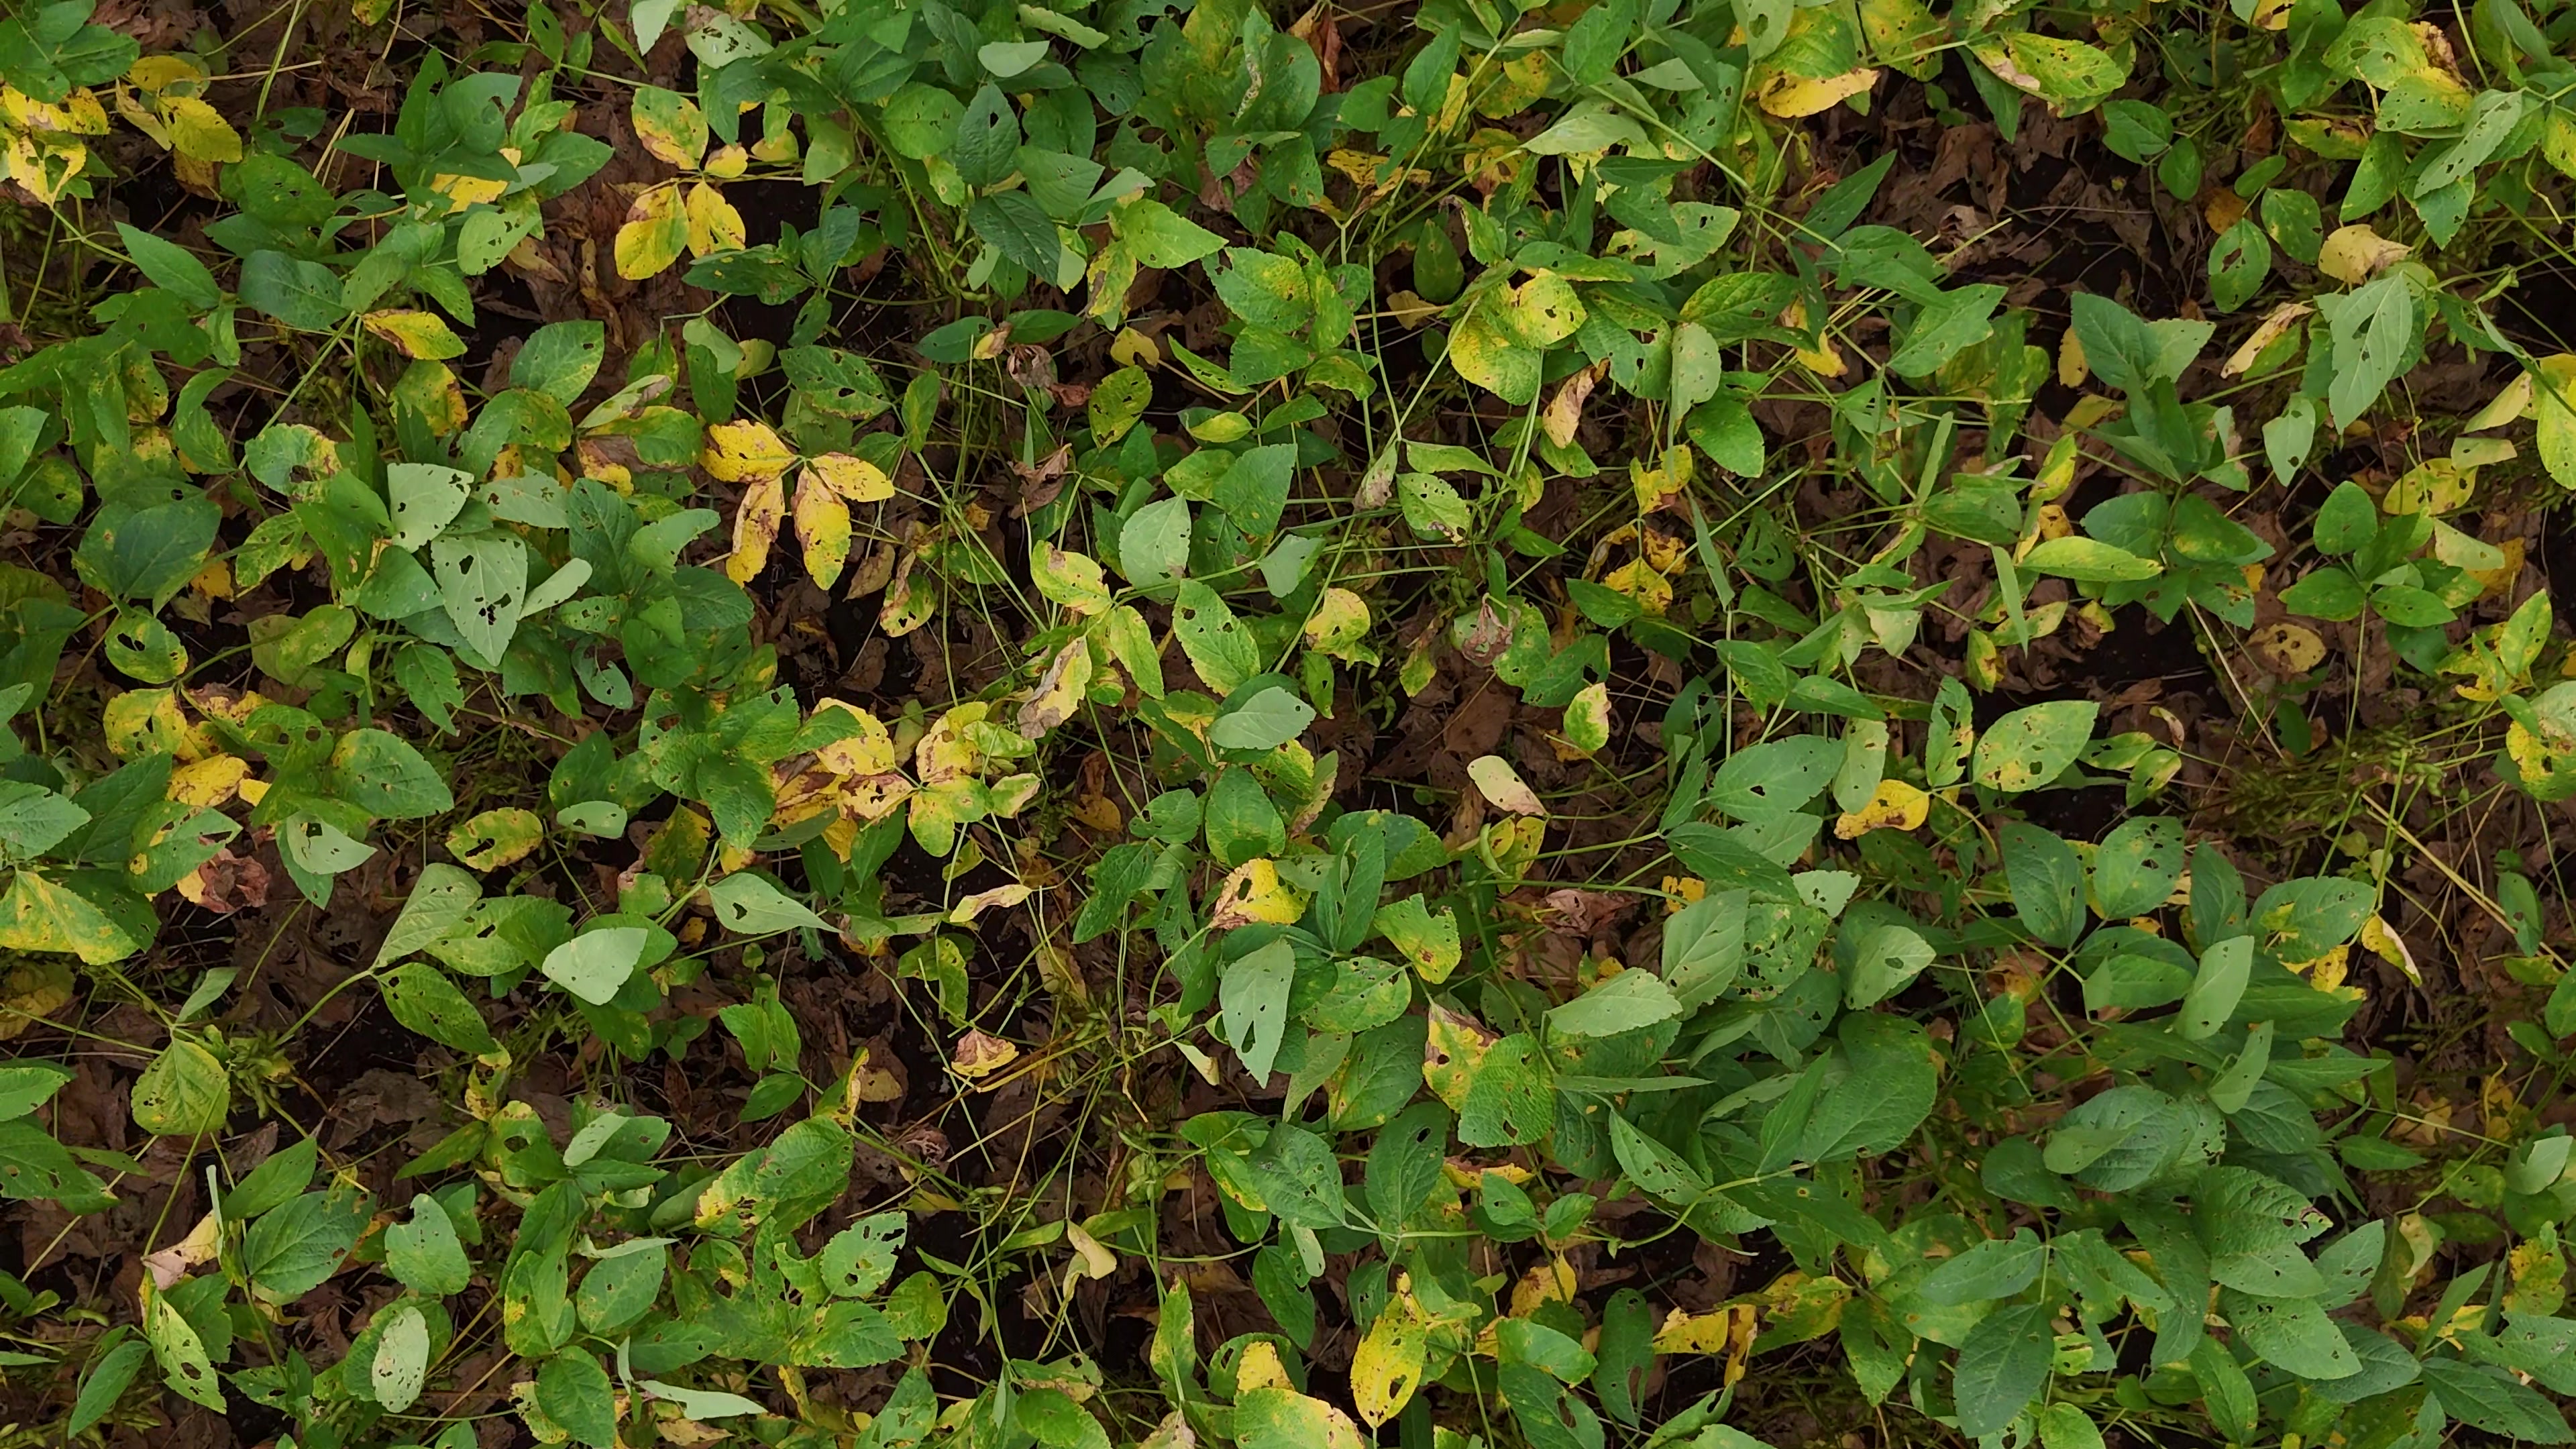
Label: Rust